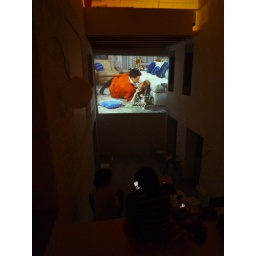
floor kiss in the amphitheater house